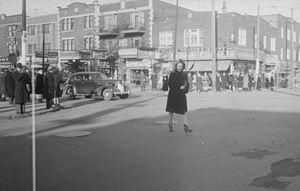
Nous voyons le chemin Queen-Mary près du boulevard Décarie à Montréal. «Nuway Tobacco Shops» est situé à l'intersection de ces deux artères."